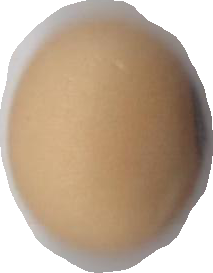
Variety: Anjasmoro